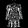
Label: Dress